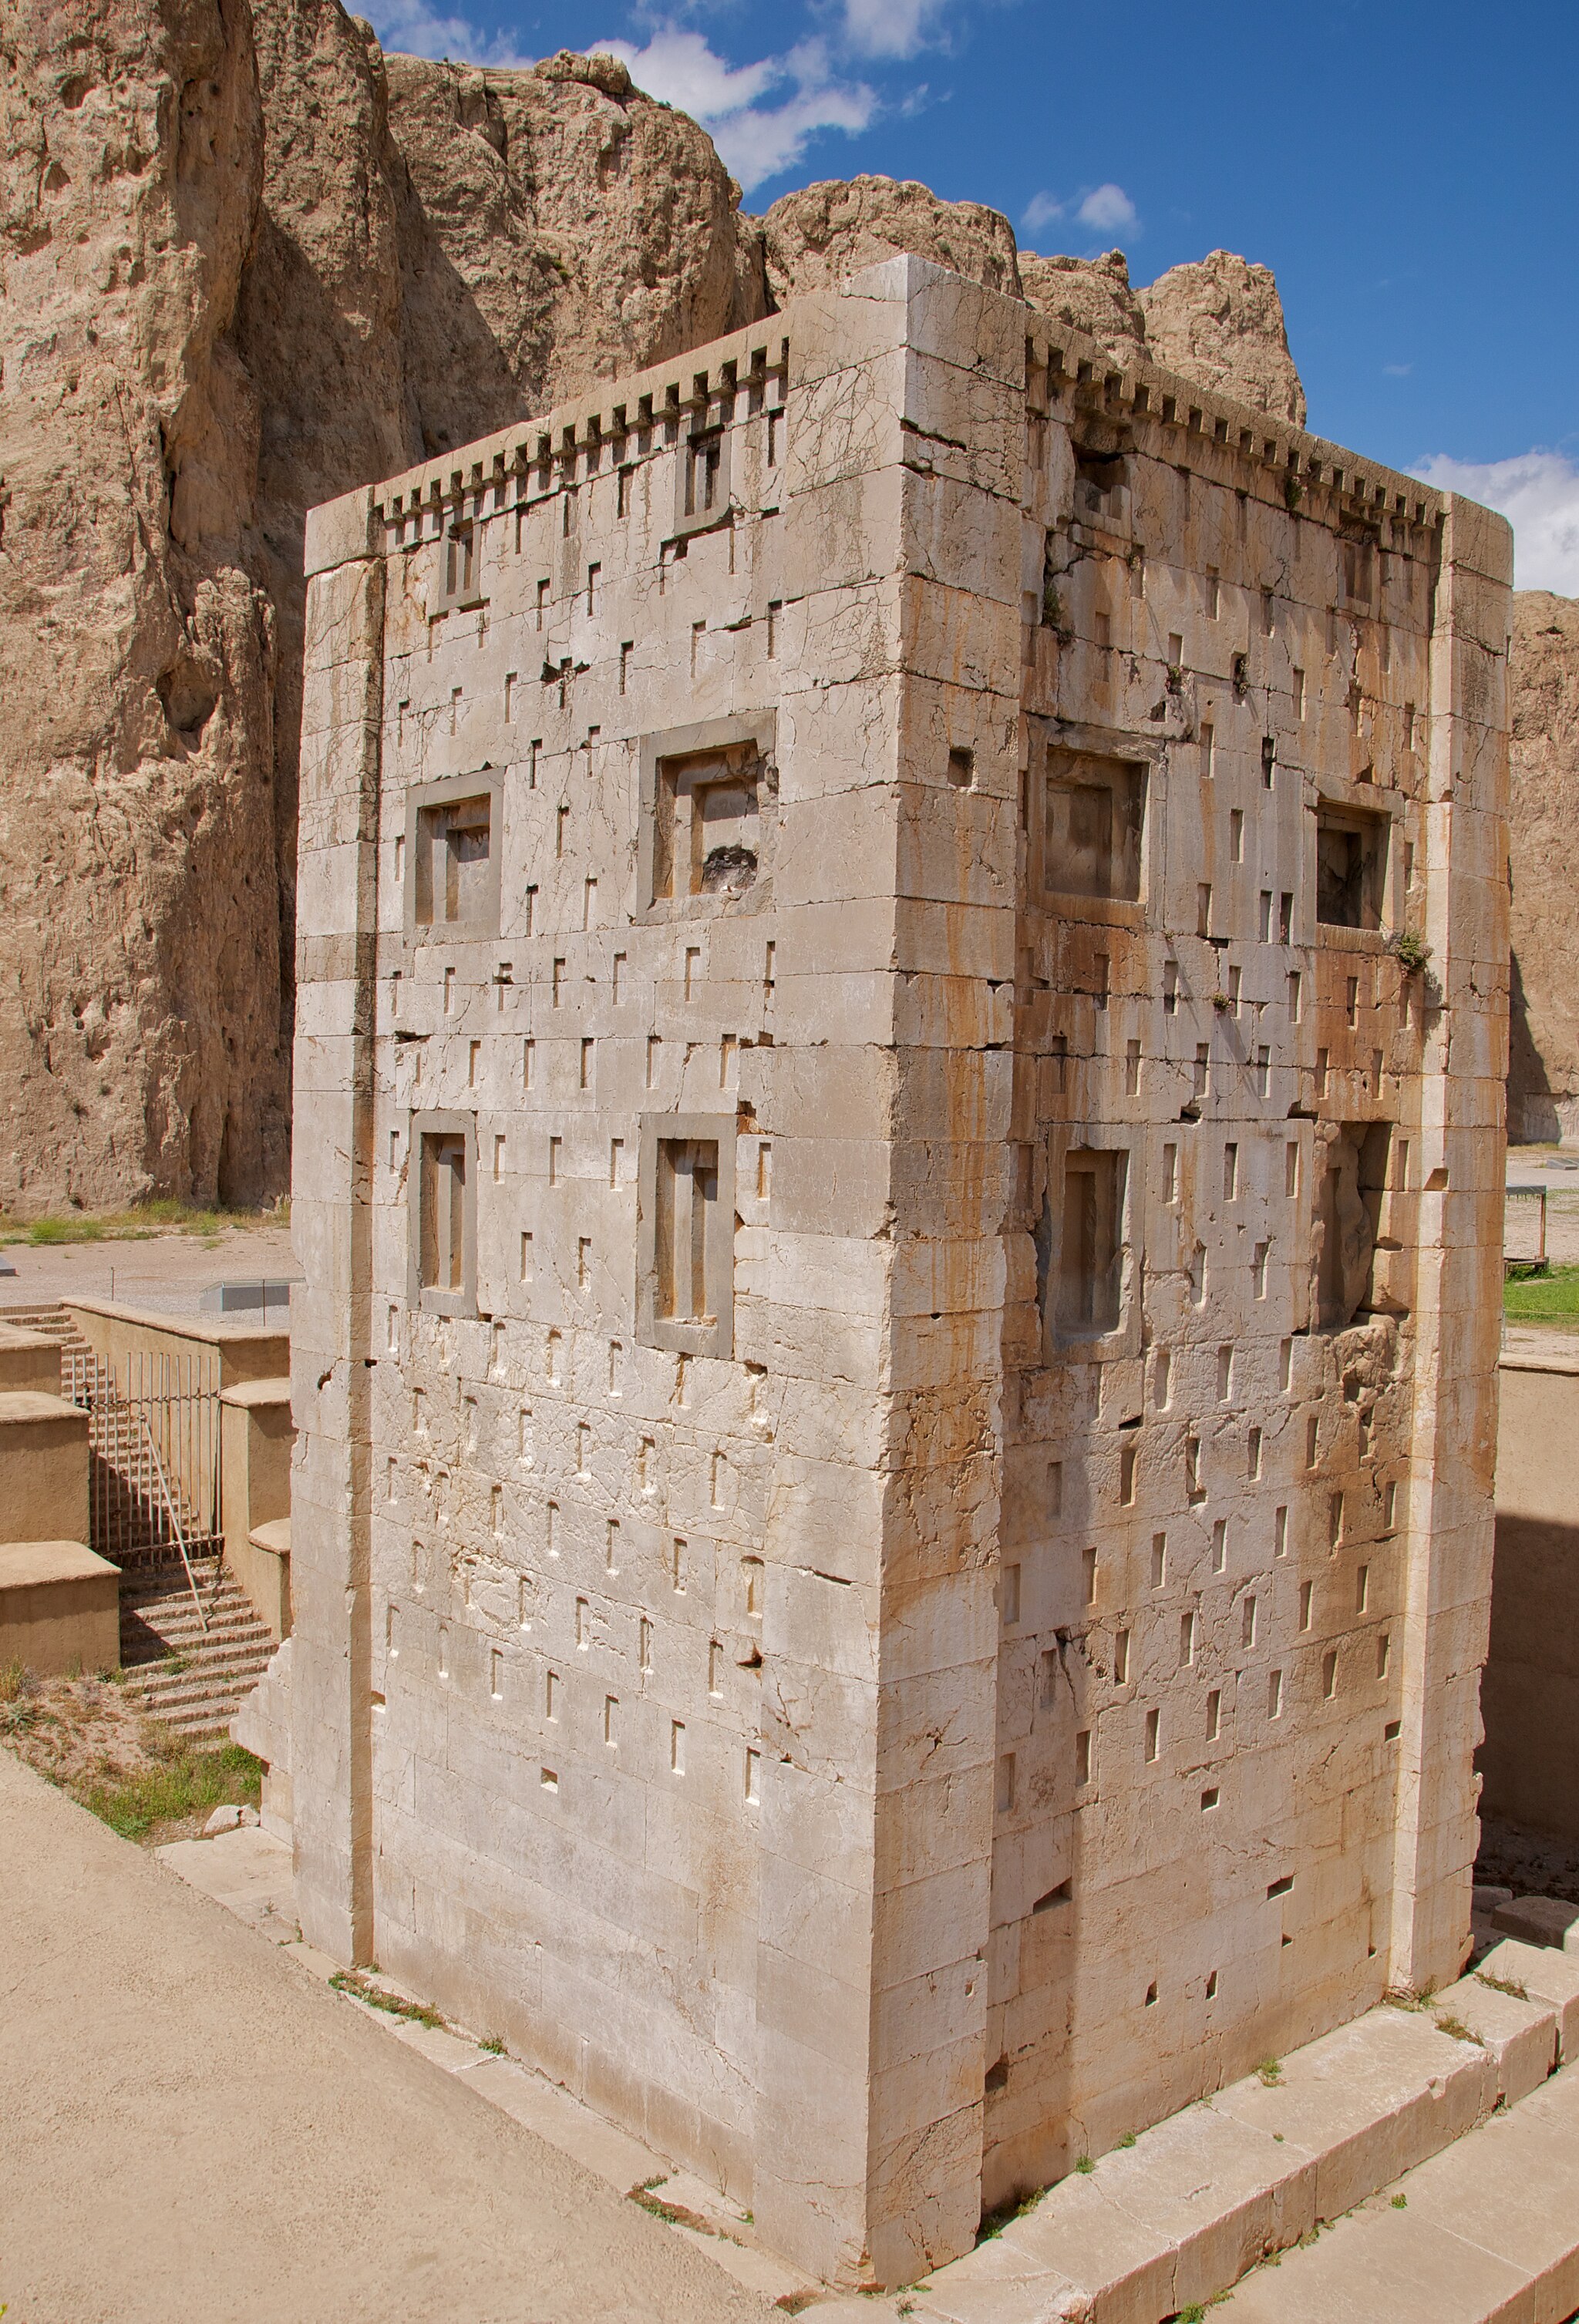
Title: Ka'bah of Zoroaster (4898862238)
Description: Said to be a Zoroastrian temple dating to the Achaemenid era (550 - 330 BCE). Naqsh-e Rustam, Iran
Date: 2010-04-19 15:02
Categories: Ka'ba-ye Zartosht, Flickr images reviewed by FlickreviewR 2, Files from A.Davey Flickr stream